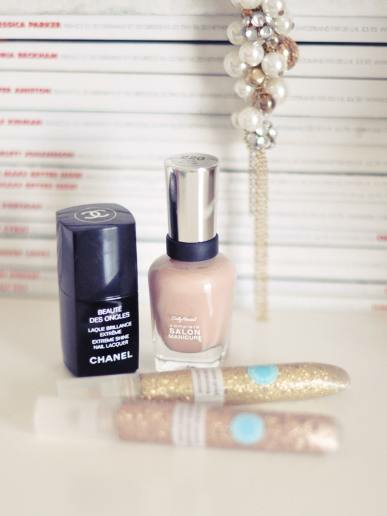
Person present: No